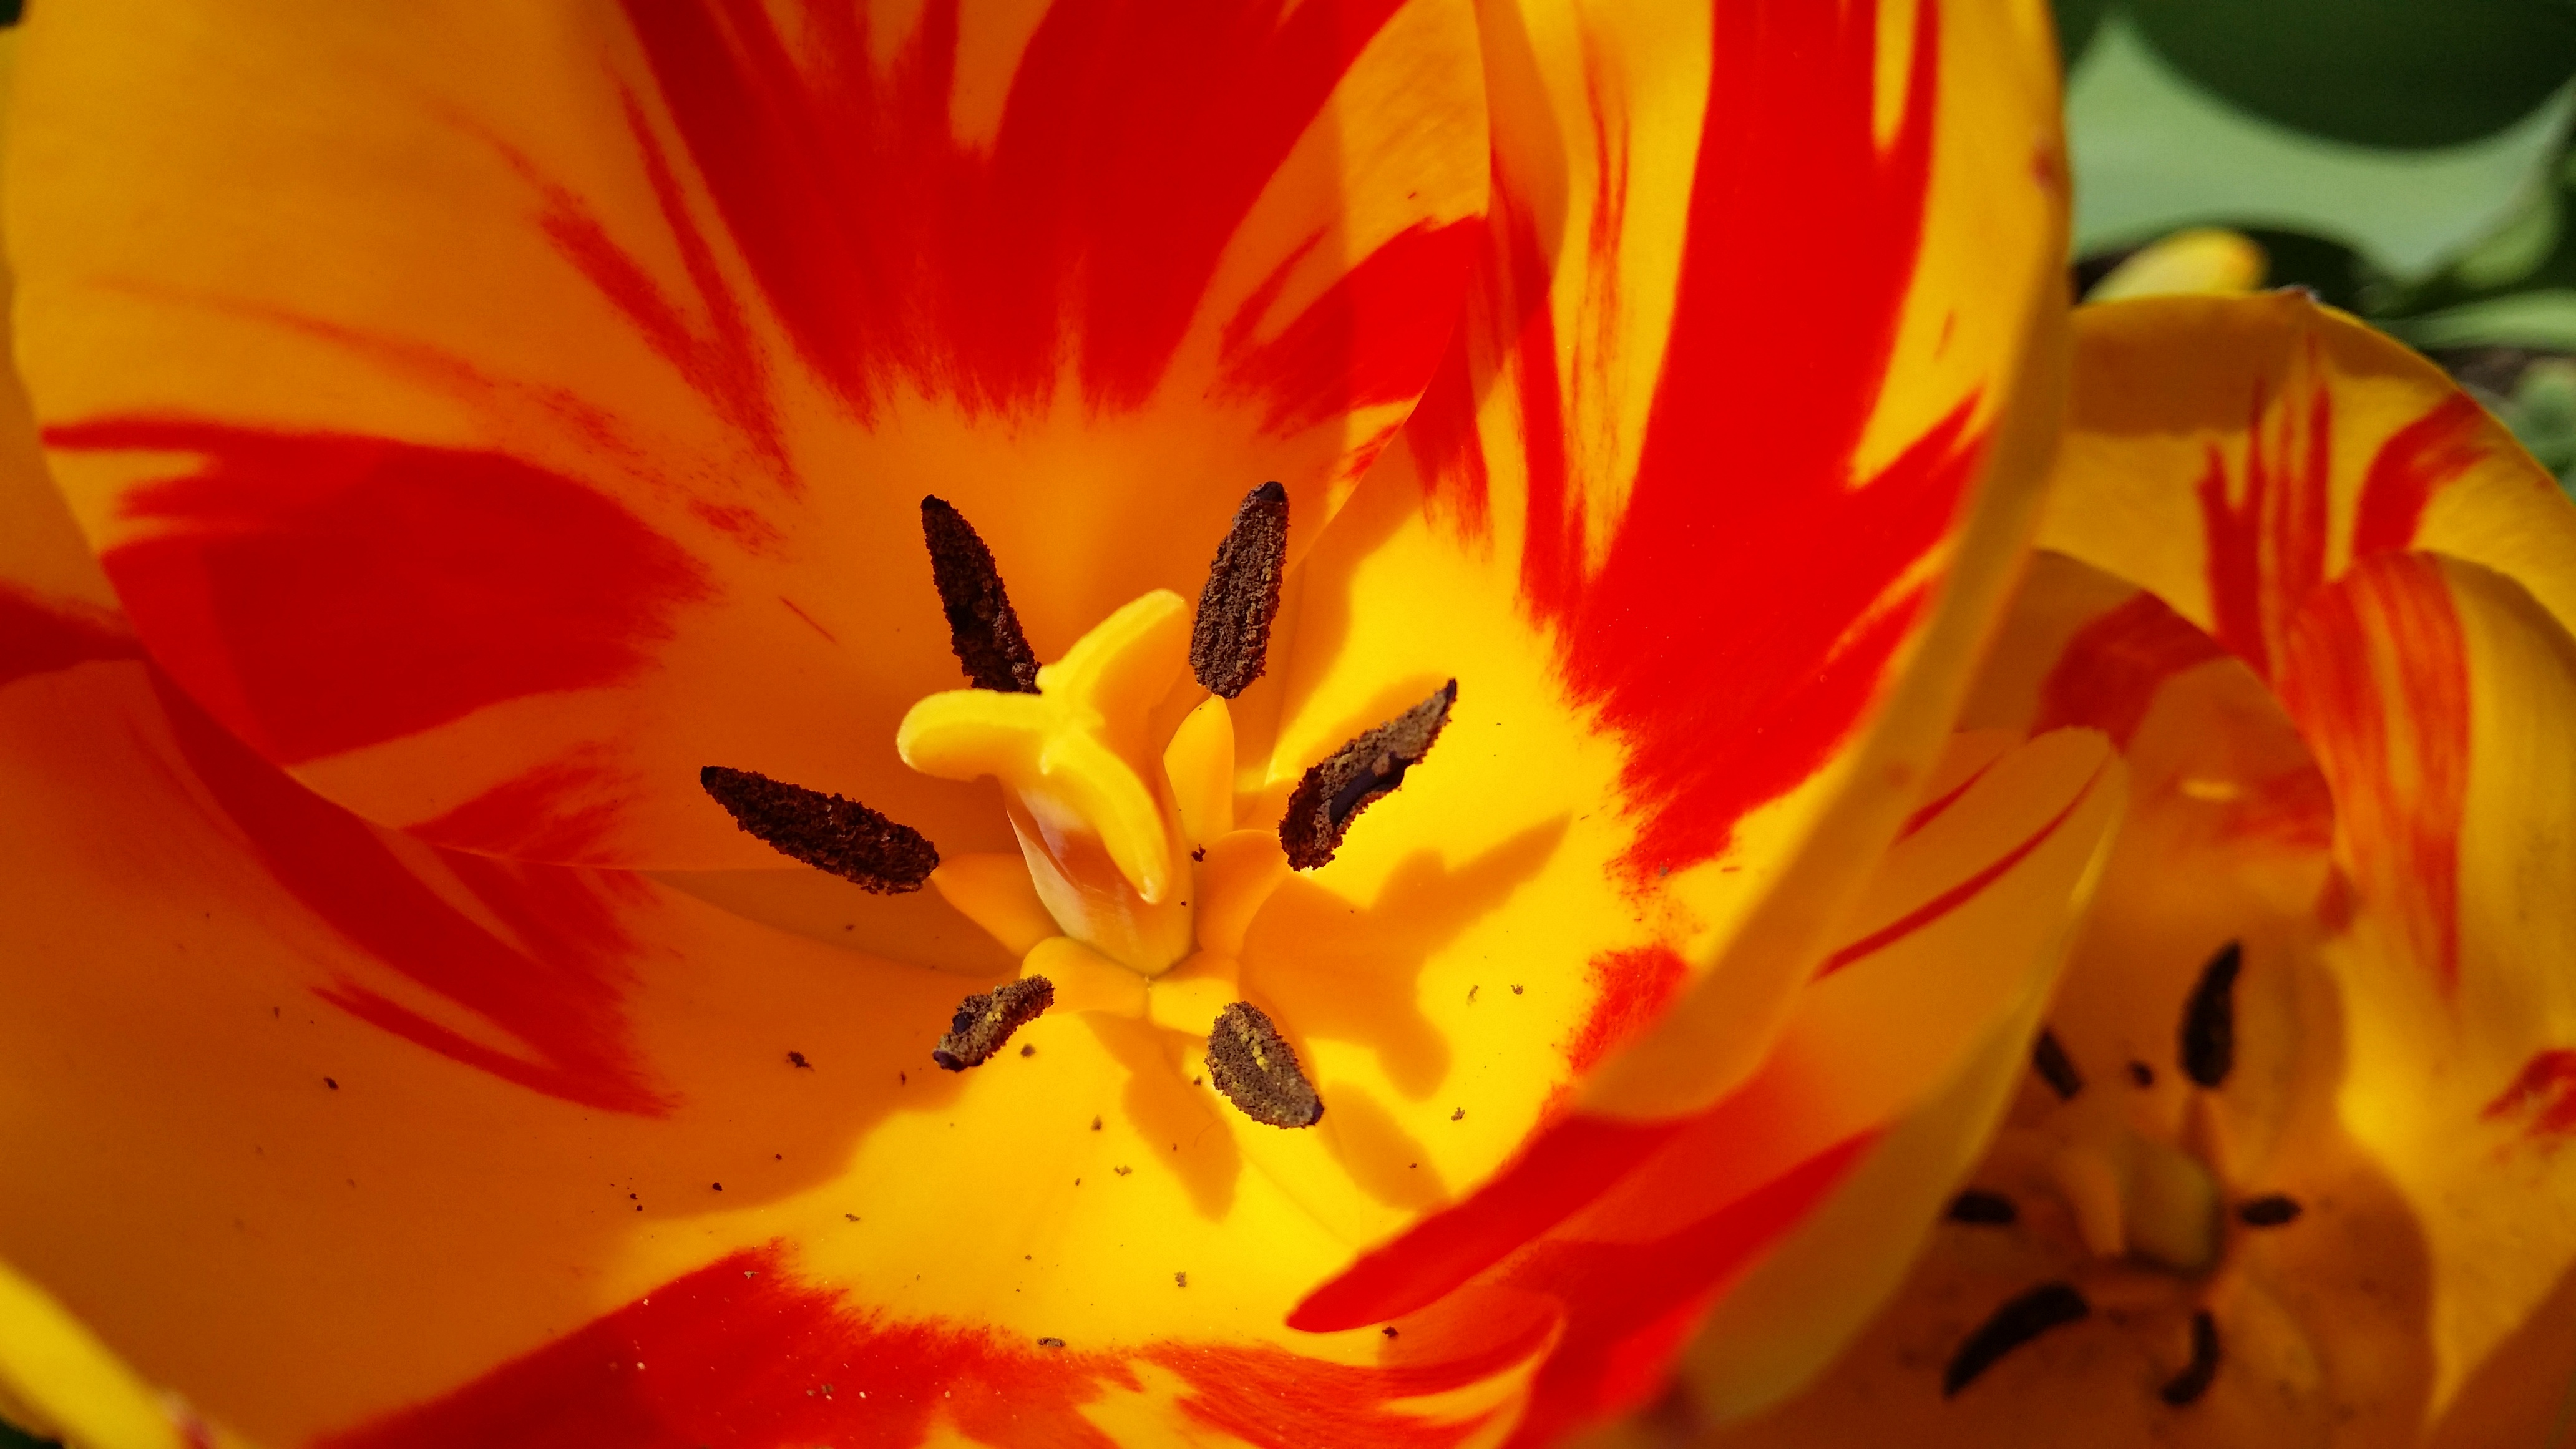
nature, blossom, plant, flower, petal, bloom, floral, tulip, orange, spring, red, color, natural, fresh, botany, blooming, colorful, yellow, garden, flora, season, close up, bright, easter, lily, macro photography, flowering plant, lily family, plant stem, land plant